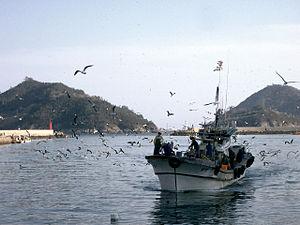
Port de peche, Haenam, Jeollanam-do South Korea
Le Jeolla du Sud est une province située à l'extrémité sud de la péninsule coréenne autour de la ville métropolitaine de Gwangju et dont le chef-lieu se trouve dans le district de Muan dans la banlieue de Mokpo. Les symboles de la province sont le ginkgo, le camélia du Japon et la tourterelle orientale.